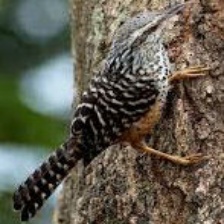
Species: FASCIATED WREN
Scientific name: CAMPYLORHYNCHUS FASCIATUS